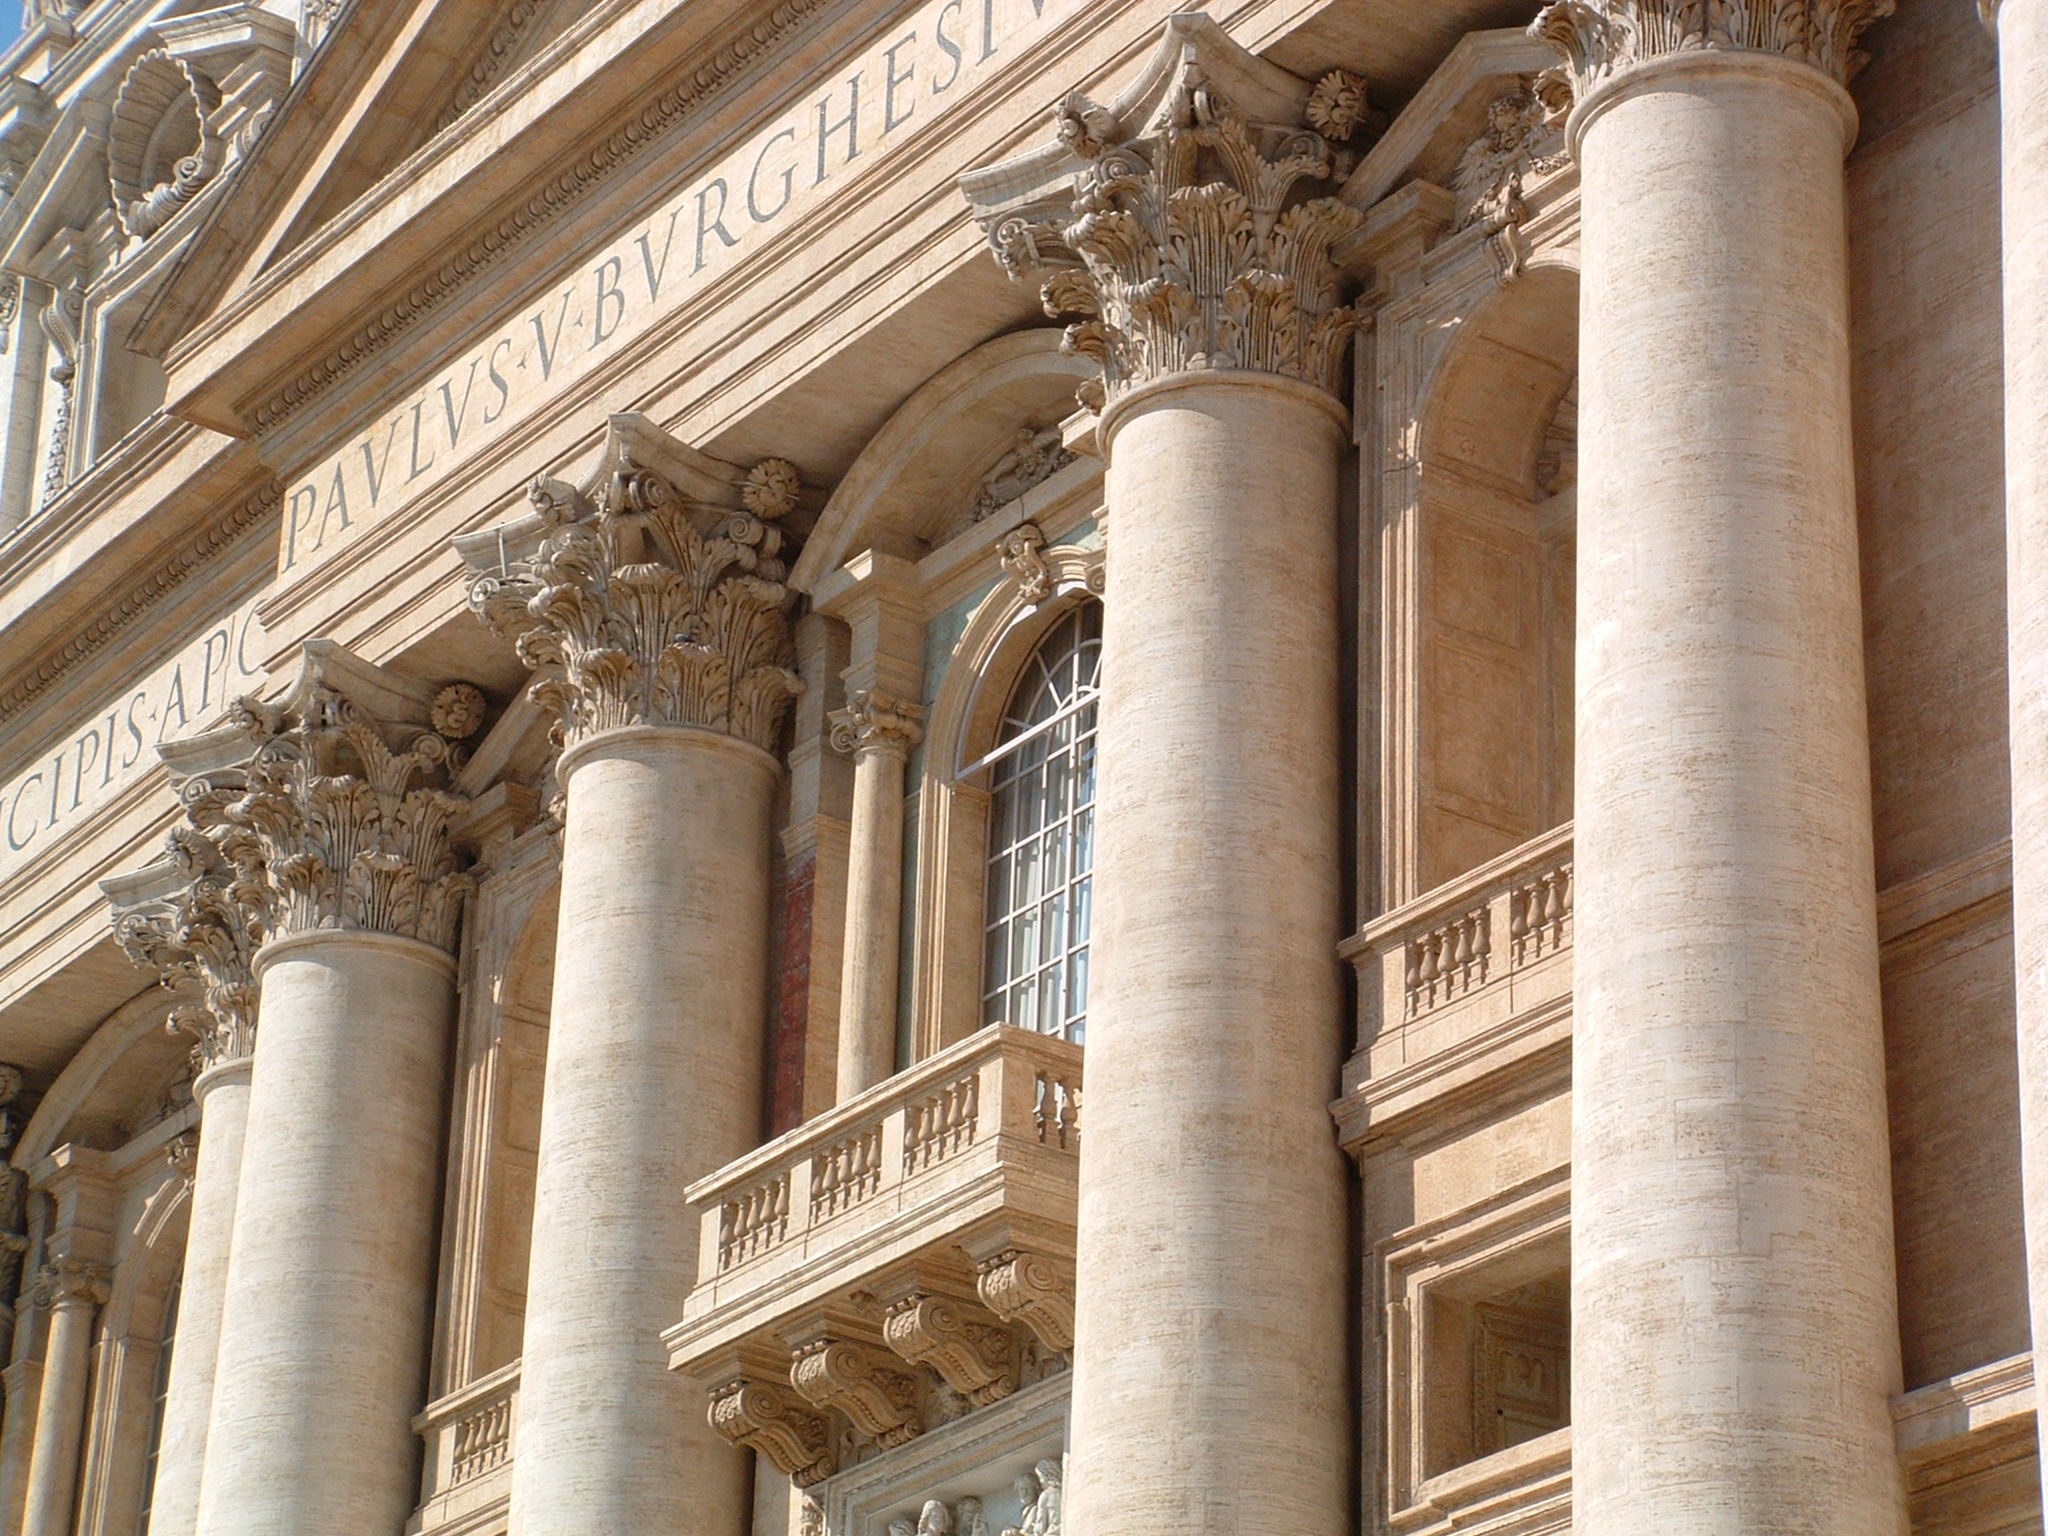
architecture, structure, town, view, building, old, city, cityscape, tourist, travel, europe, arch, column, landmark, italy, facade, historic, tourism, history, european, famous, arcade, italian, ancient rome, roman temple, ancient history, baluster, ancient roman architecture